Seibu 401 series

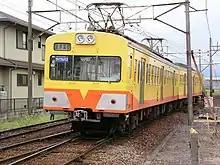
A Sangi Railway 101 series train

401 series train sets were transferred to Sangi Railway in 1990. Among other Seibu EMUs sent to that railway, it's the only 2-car EMU series on Sangi Railway line.